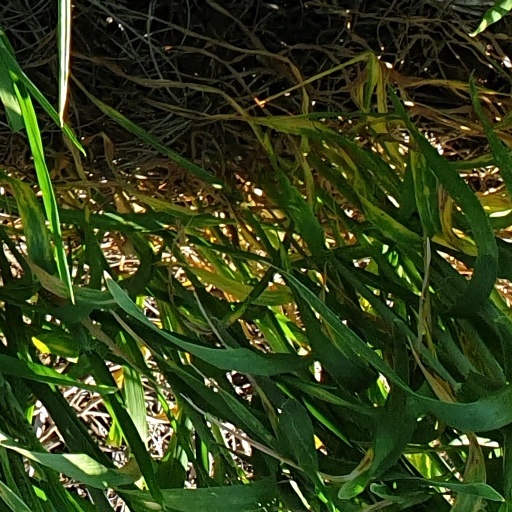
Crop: wheat